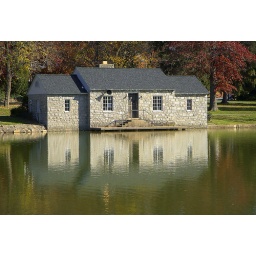
An old ice skating house over on the water at baker Park in Frederick